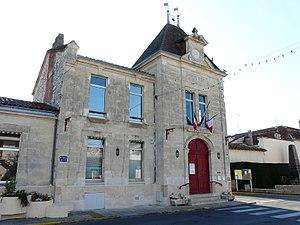
La mairie de Port-Sainte-Foy, Port-Sainte-Foy-et-Ponchapt, Dordogne, France.
Port-Sainte-Foy-et-Ponchapt est une commune du Sud-Ouest de la France, située dans le département de la Dordogne, en région Nouvelle-Aquitaine.